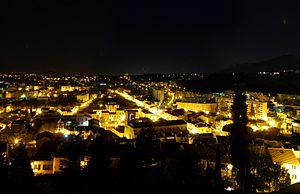
Vue de nuit de La Garde (Var)
La Garde est une commune française située dans le département du Var en région Provence-Alpes-Côte d'Azur.